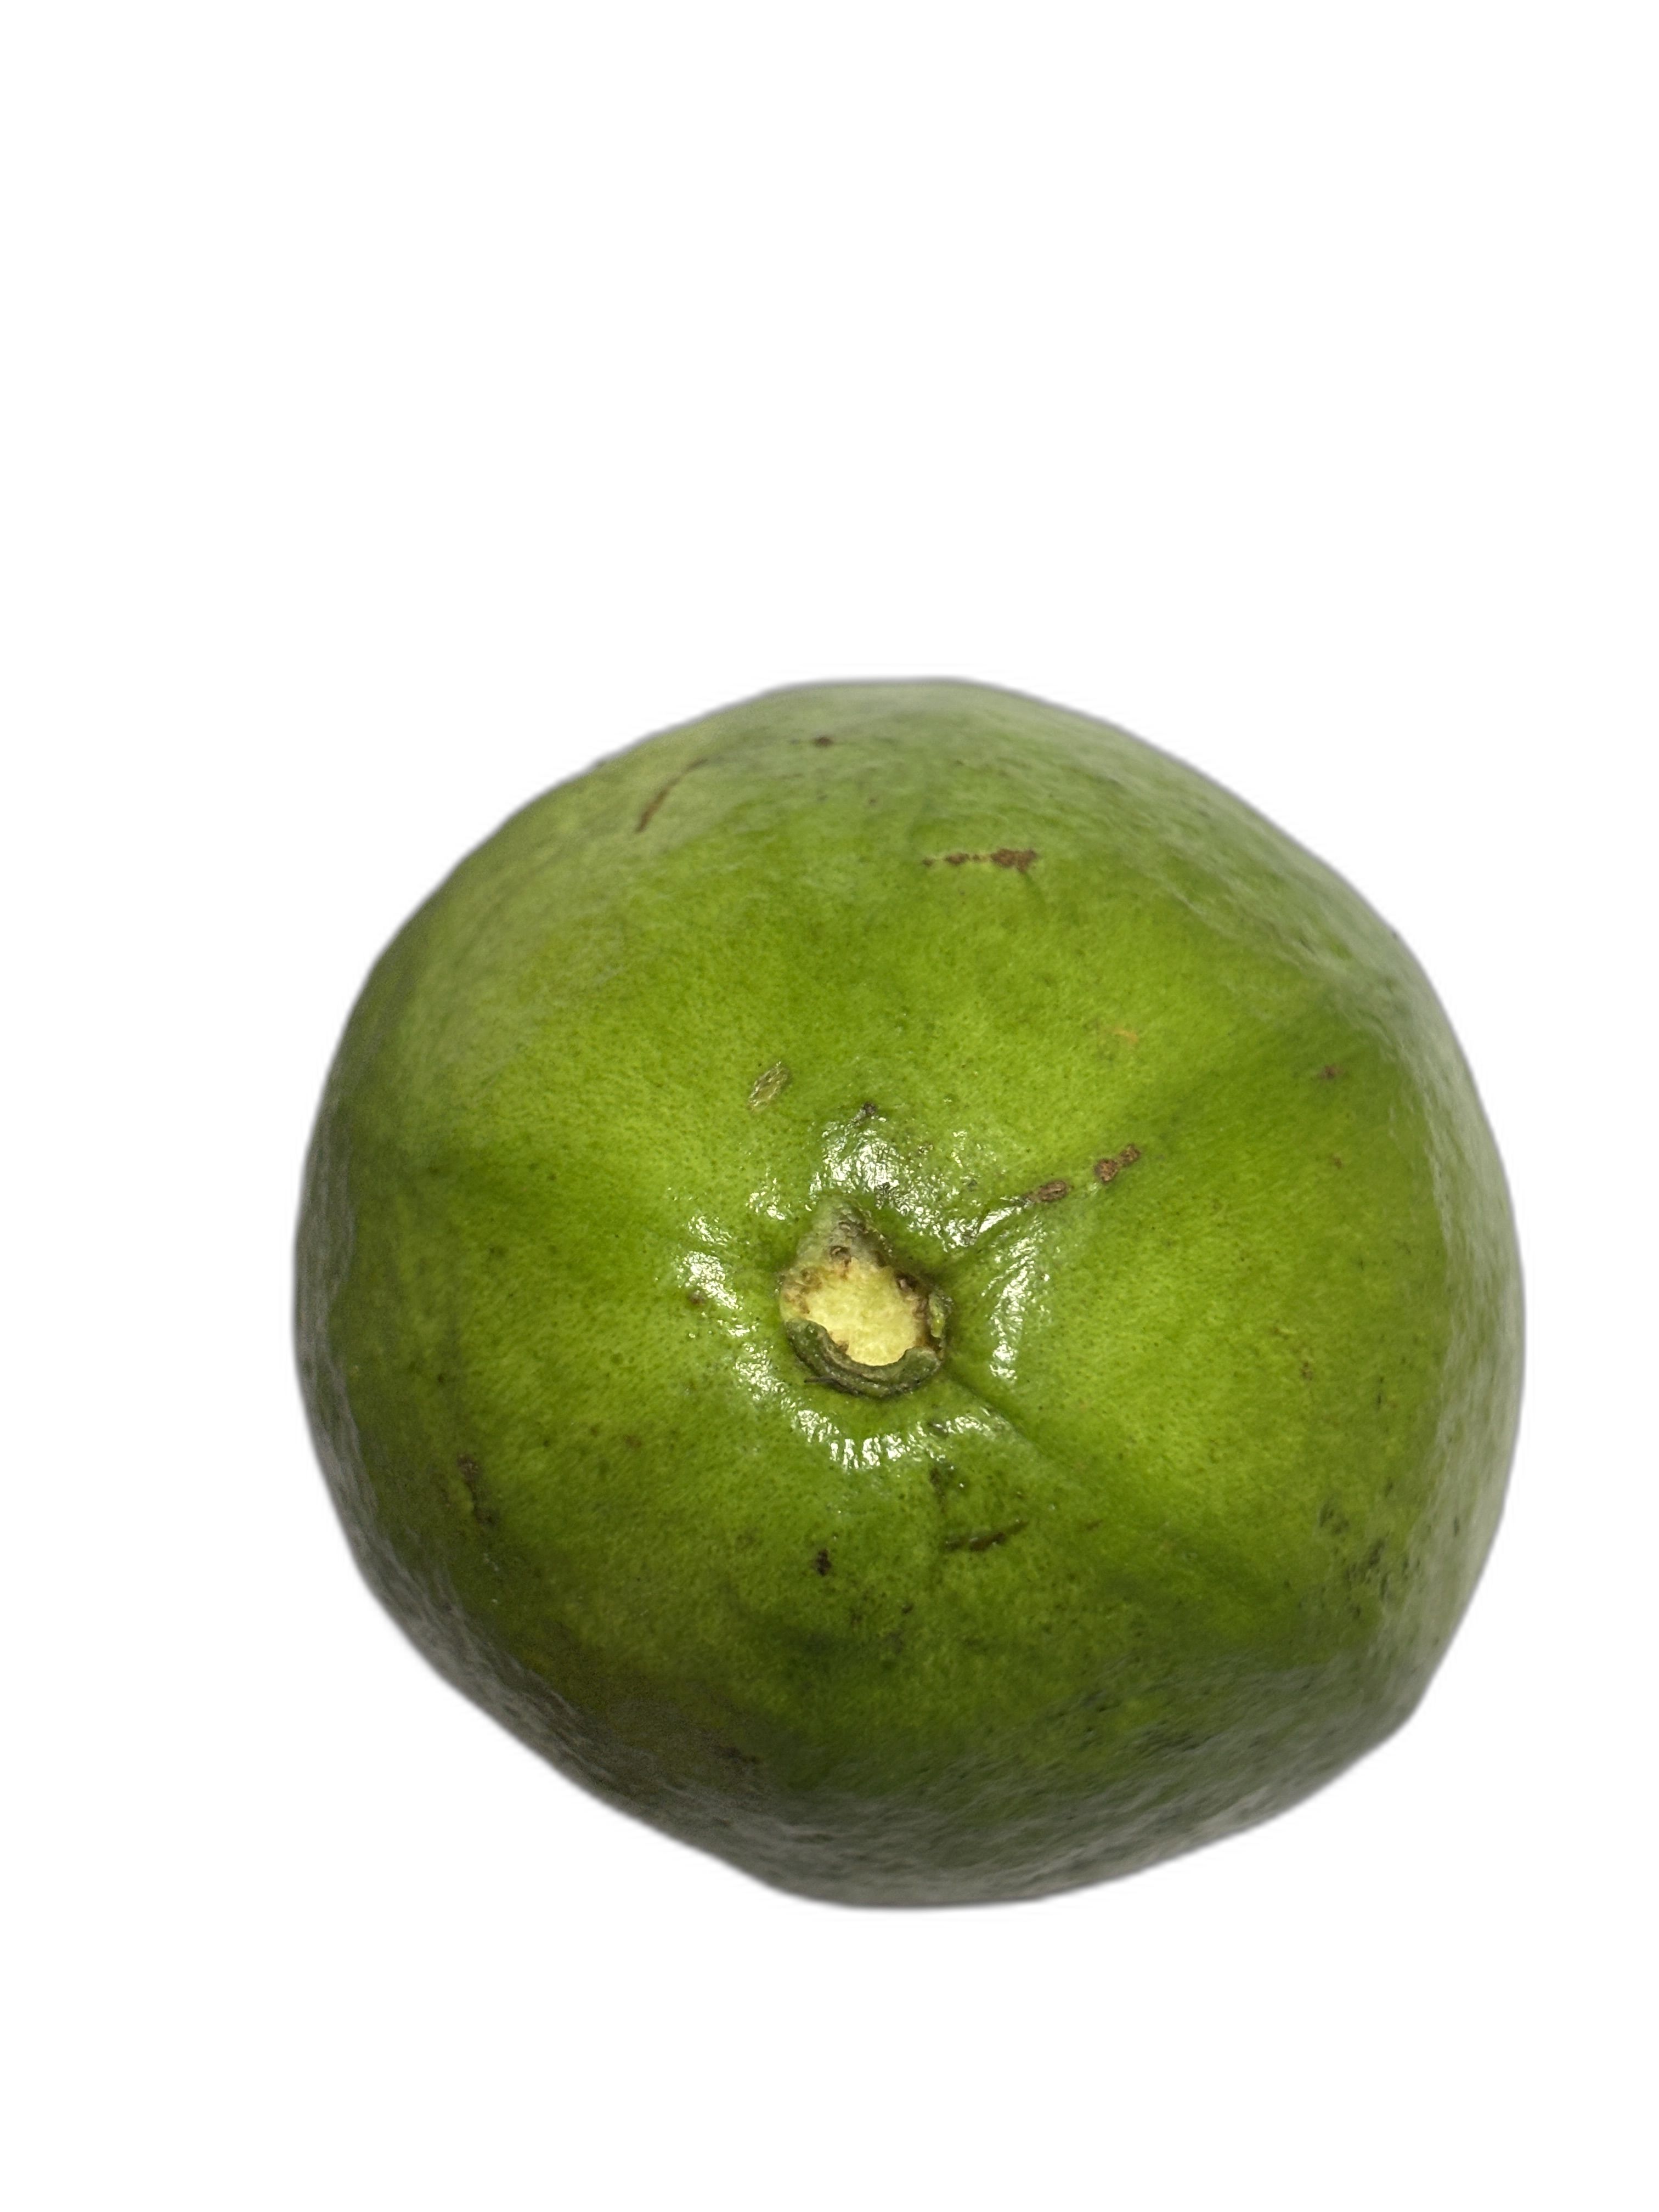
Plant part: fruit
Disease: Healthy